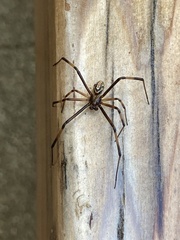
Species: Lactrodectus_hesperus